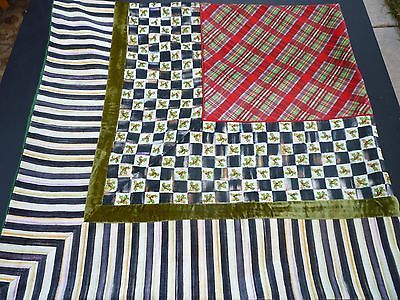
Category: table